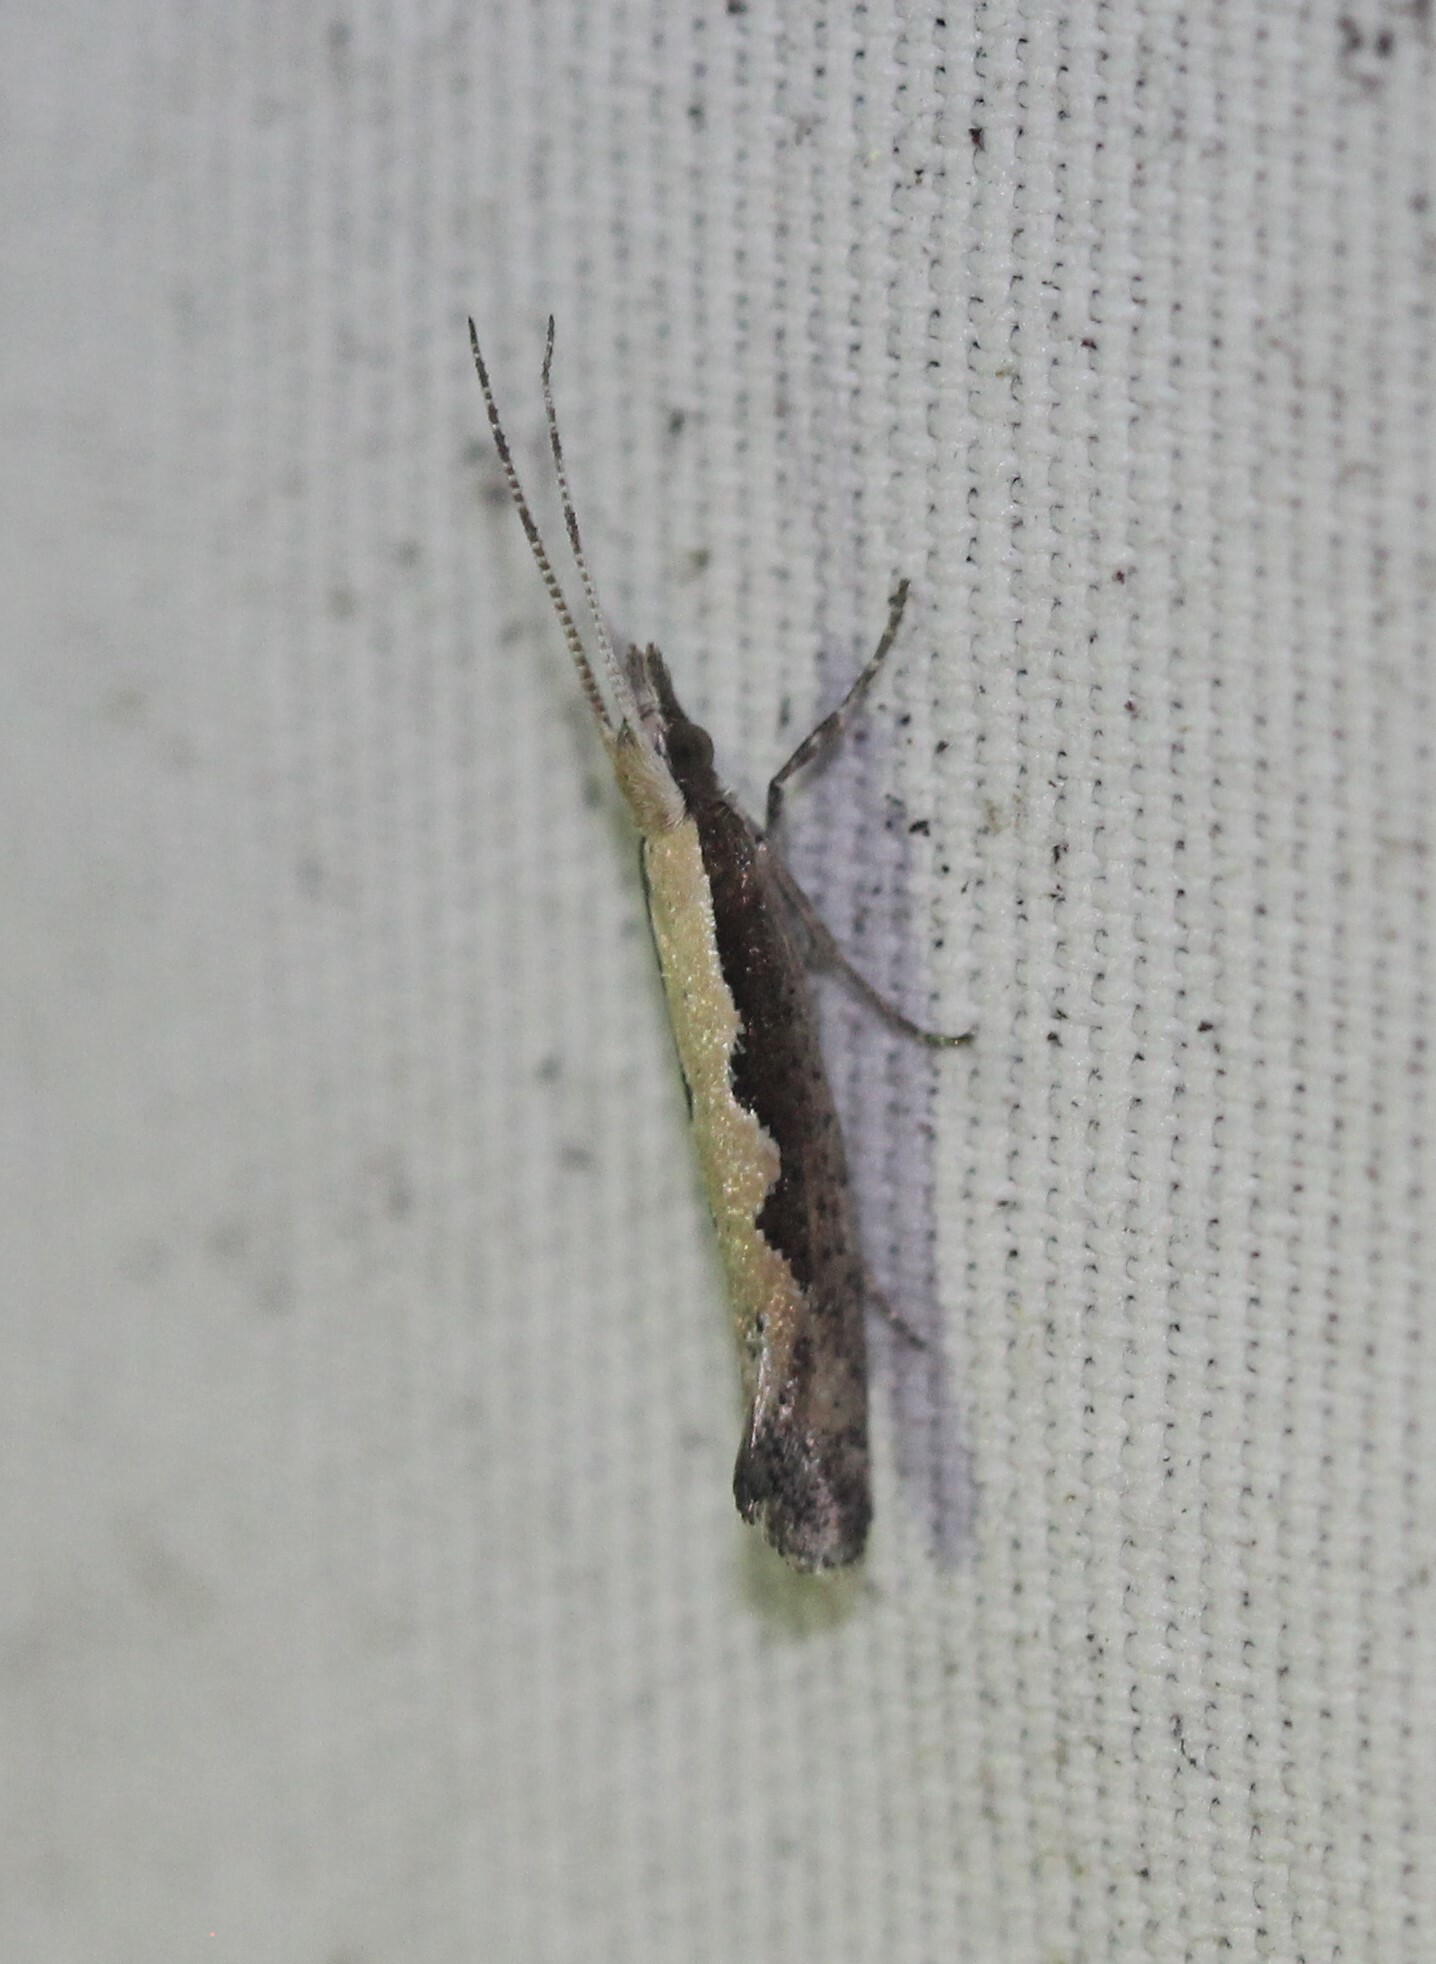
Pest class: diamondback_moth